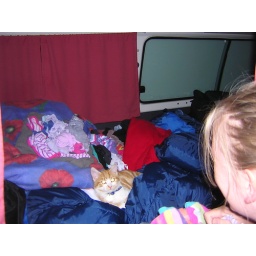
Rachael finding a cat sleeping in our van while travelling around New Zealand.